Kestrel K-350

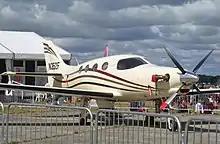
The Kestrel K-350 prototype N352F exhibited at the 2008 Farnborough International Air Show. It was then still referred to in marketing material as the Farnborough Aircraft Kestrel F1.

The aircraft's layout is low-wing with a conventional tail. The tricycle undercarriage is fully retractable. Its construction uses composites incorporating carbon fiber. The carbon-fiber composite construction is claimed to allow a lower drag shape than does all-metal construction. The wing is also of carbon-fiber construction and features a high lift laminar flow design worked out mostly by aerodynamicist Dr. Gordon Robinson.